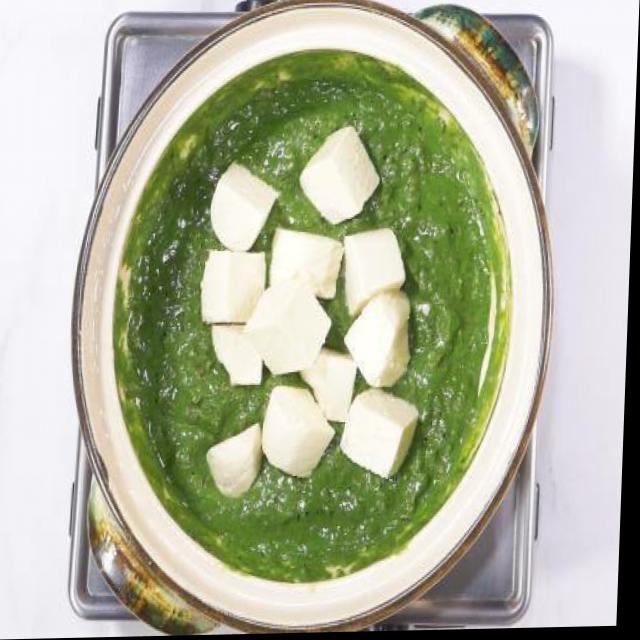
Dish: palak_paneer